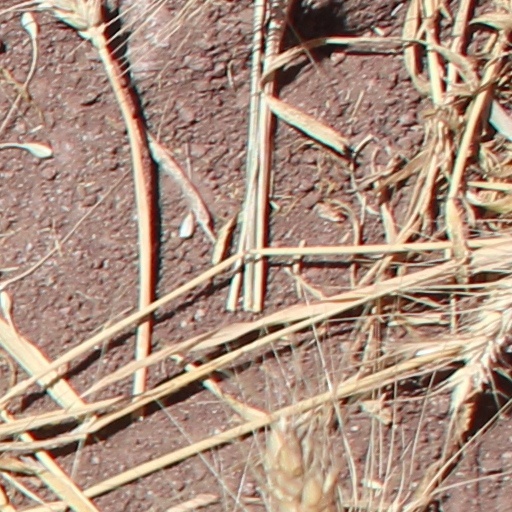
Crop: wheat